Baltic Pipe

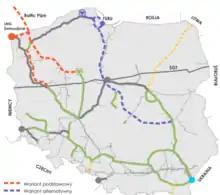
The target network of Polish gas pipelines

The Baltic Pipe is a natural gas pipeline between Europipe II (which traverses the North Sea between Norway and Germany) and Poland. It is a strategic infrastructure project to create a new European gas supply corridor.